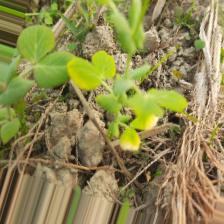
Label: Ascochyta blight